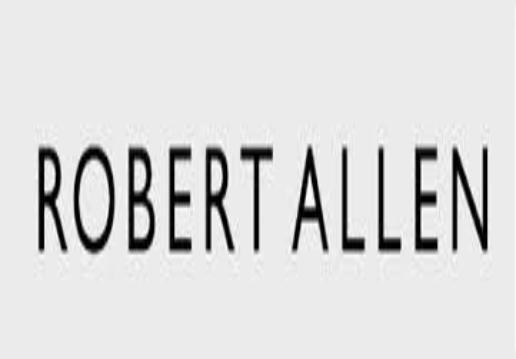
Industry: Clothes